Britney Cooper

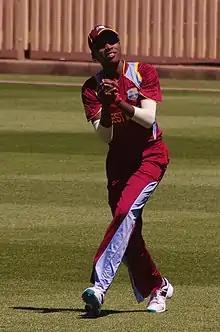
Cooper in 2014

Britney Cooper (born 23 August 1989) is a Trinidadian cricketer who plays for Trinidad and Tobago, Barbados Royals and the West Indies as a right-handed batter. She top-scored during the semi-final of the 2016 ICC Women's World Twenty20 against New Zealand with a score of 61, helping her team to qualify for the final.